Flint sit-down strike

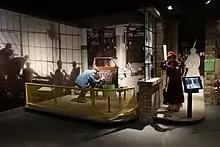
Flint sit-down strike exhibit at the Sloan Museum

The agreement that GM consented to was to rehire workers that were a part of the strike, allow workers to wear buttons and other symbols that represented unions, and granted 6 months of negotiations in the plants that participated in a strike to UAW-CIO.